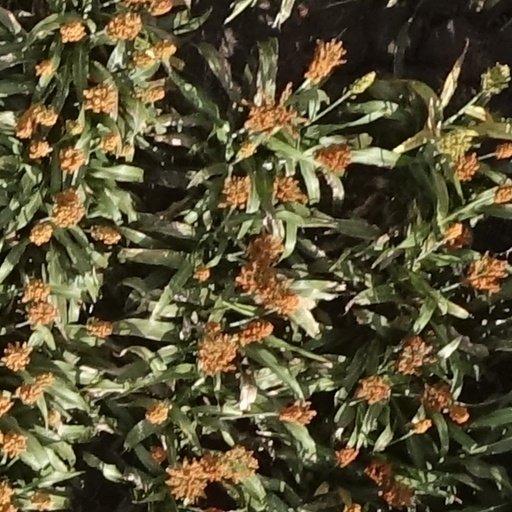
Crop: sorghum